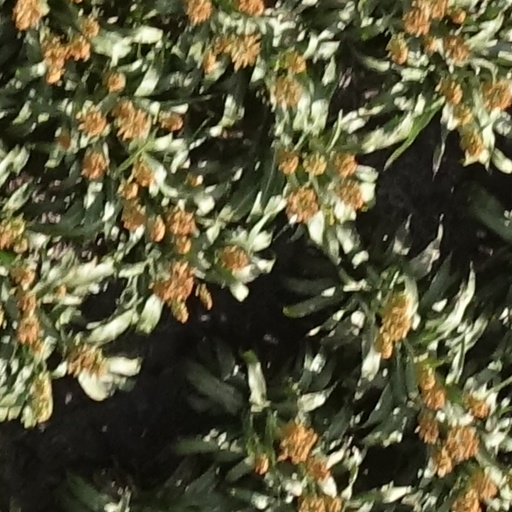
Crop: sorghum